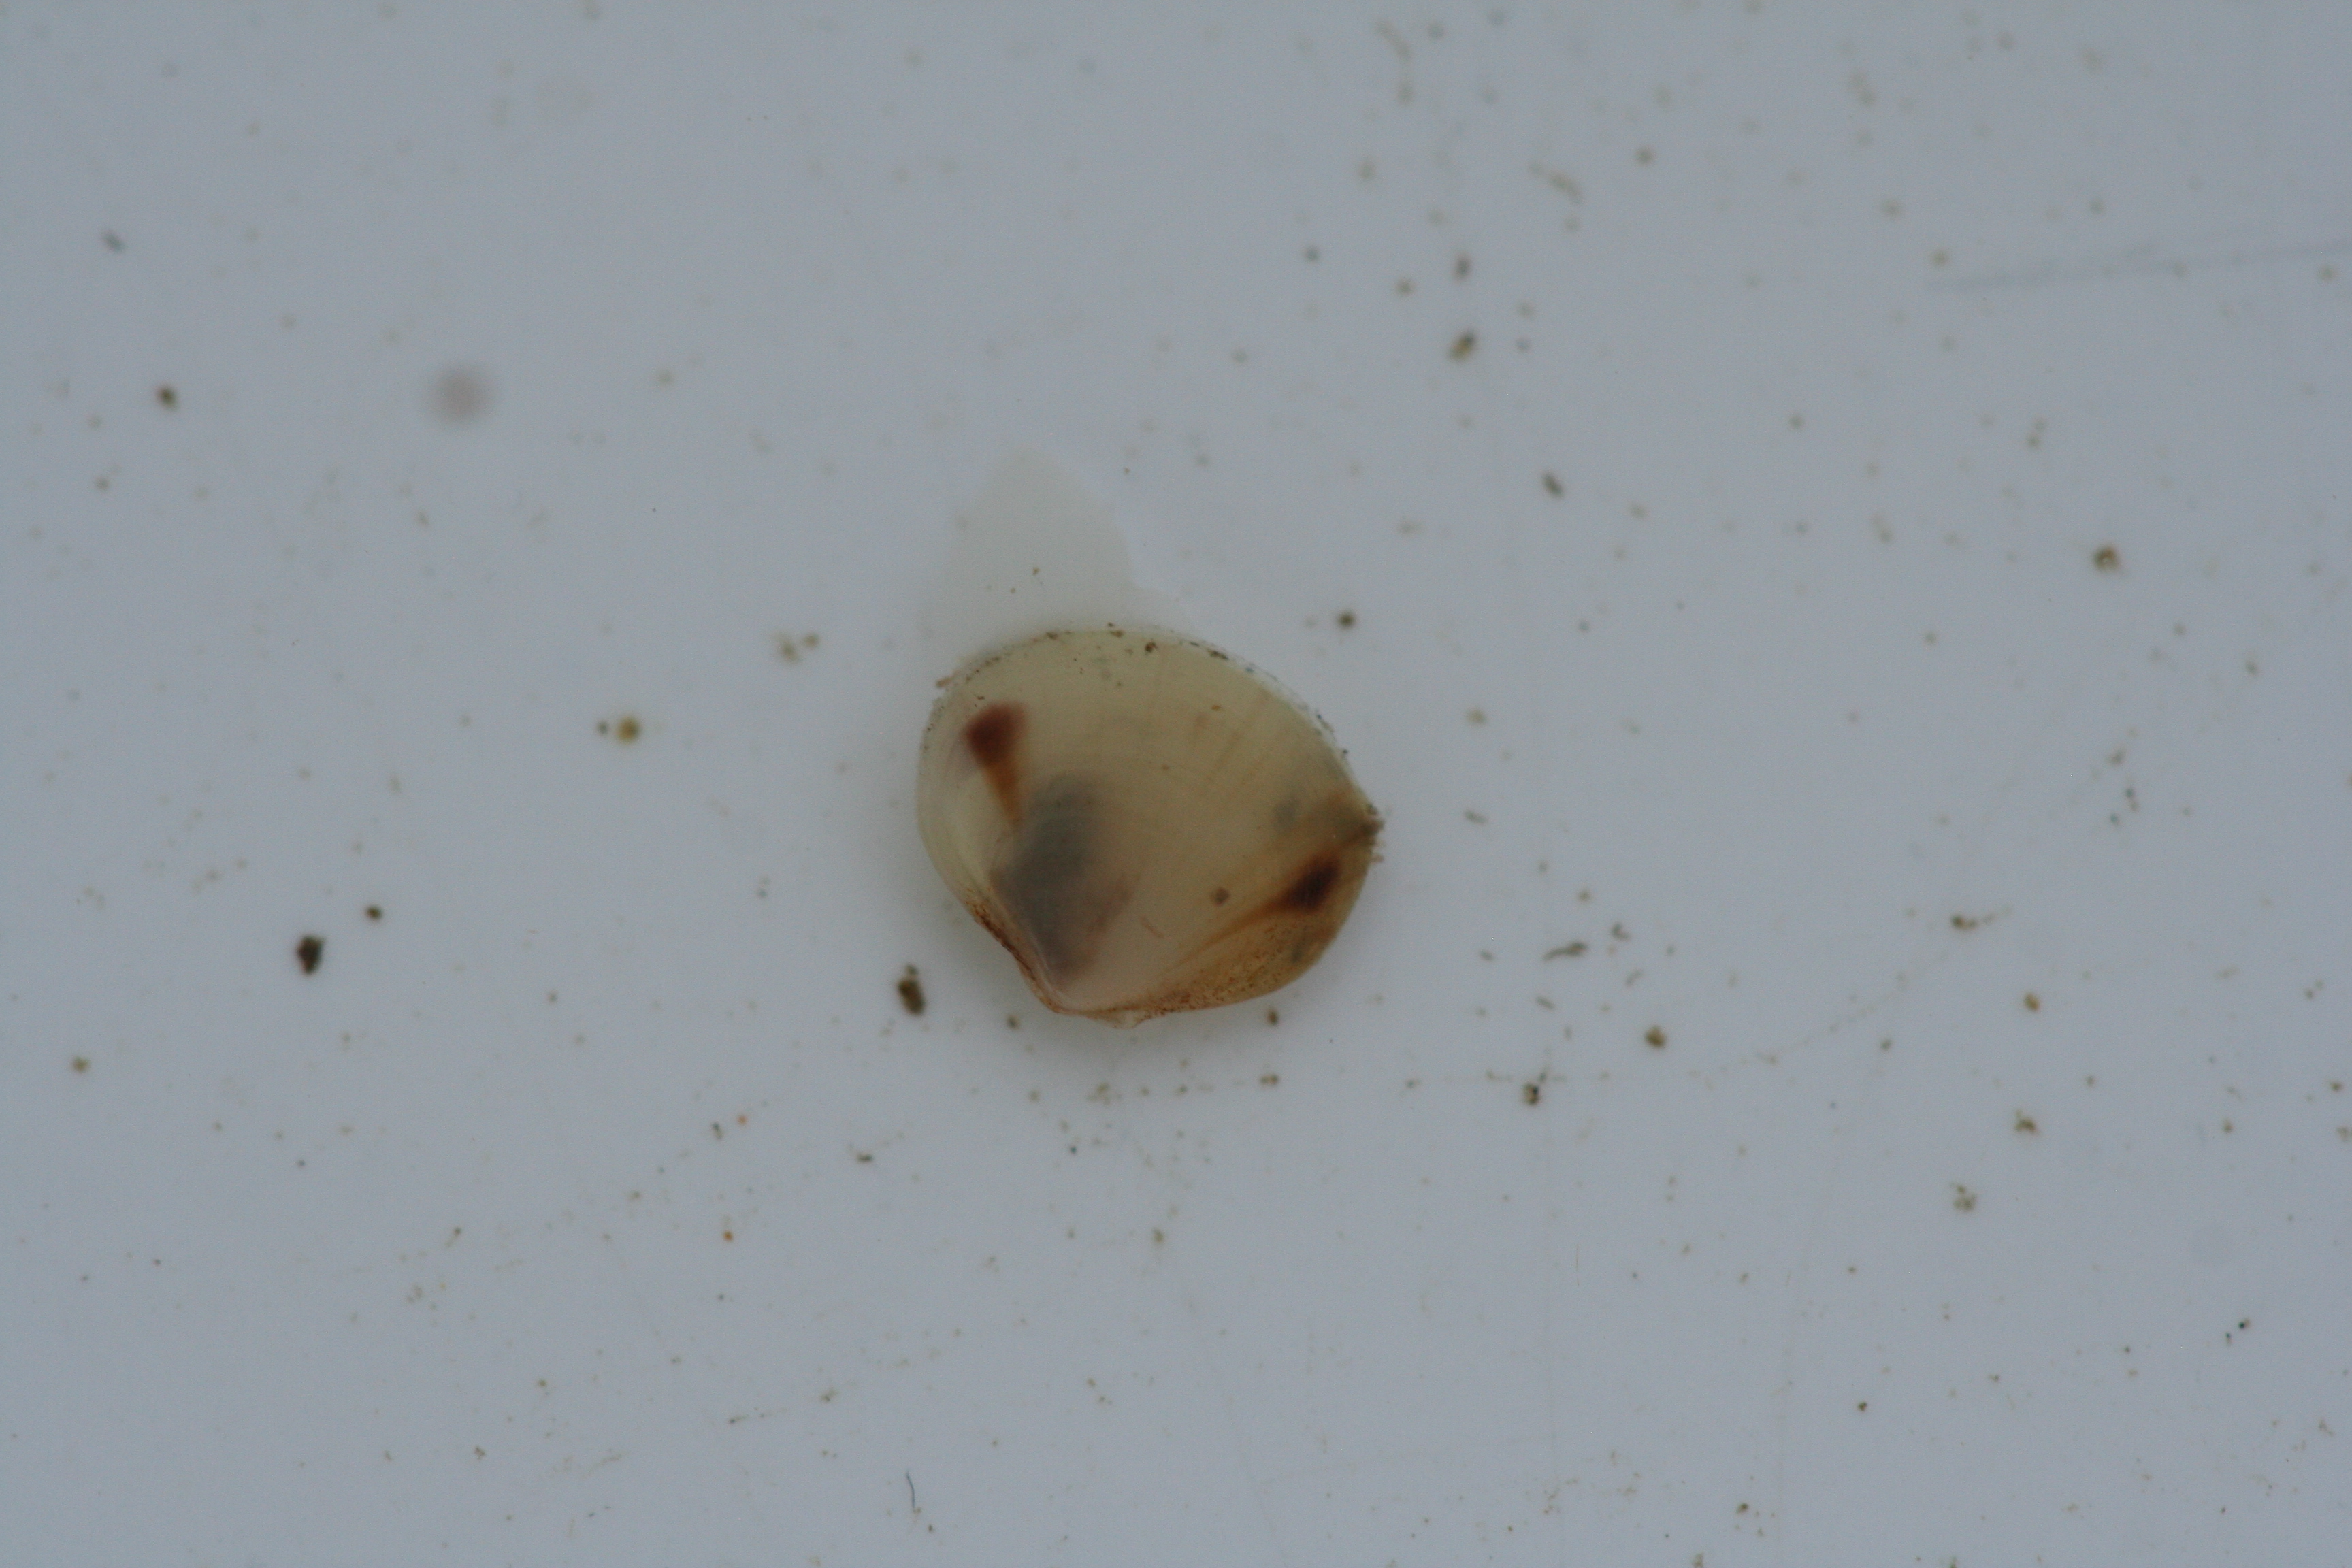
Macroinvertebrate group: snails_clams_mussels